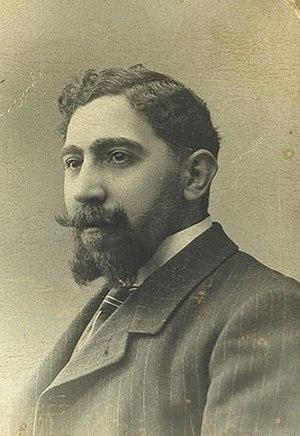
Mariano Pedrero est un dessinateur, peintre, affichiste et illustrateur espagnol.